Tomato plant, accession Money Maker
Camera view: tilt-top (135 deg); turntable rotation: 240 degrees
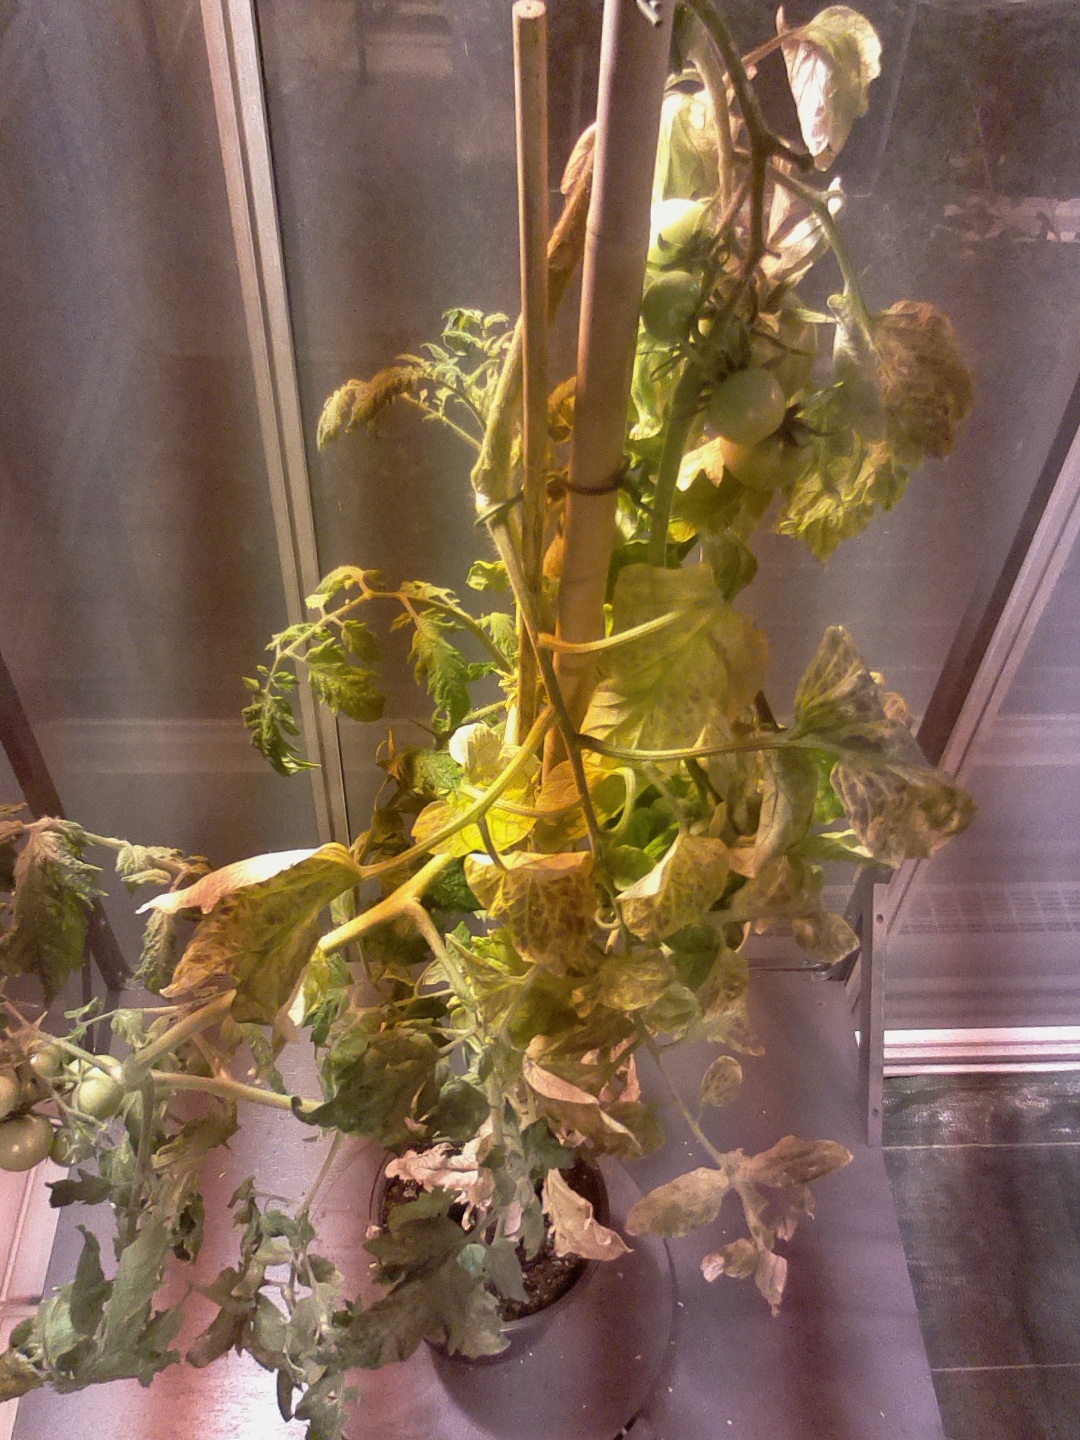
BBCH growth stage 79: 90% -100% of final fruit size